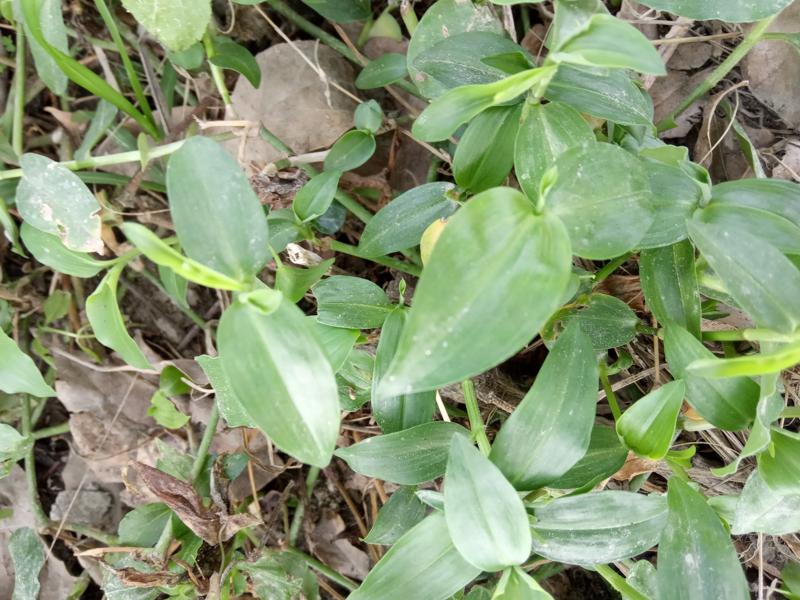
Weed species: Commelina benghalensis